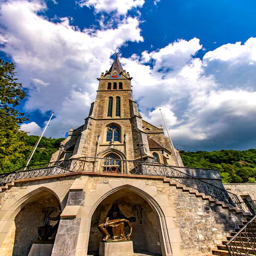
Kathedrale St. Florin